Madison, Wisconsin

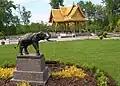
Thai sala at the Olbrich Botanical Gardens

Local identity varies throughout Madison, with over 120 officially recognized neighborhood associations. Historically, the north, east, and south sides were blue collar while the west side was white collar, and to a certain extent this remains true. Students dominate on the University of Wisconsin campus and to the east into downtown, while university faculty have been a major presence in the neighborhoods to its south and in Shorewood Hills to its west.